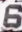
Number: 6